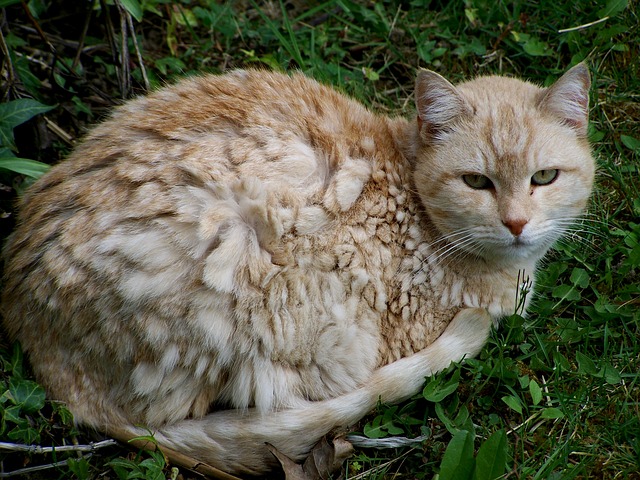
Label: gatto